Marcus Paschal

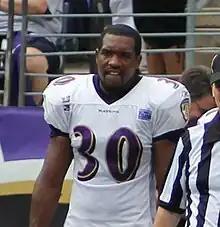
Paschal during practice at M&T Bank Stadium in August 2011.

Marcus Paschal (born August 31, 1984) is an American former professional football player who was a safety in the National Football League (NFL). He played college football for the Iowa Hawkeyes and was signed by the Philadelphia Eagles as an undrafted free agent in 2007.